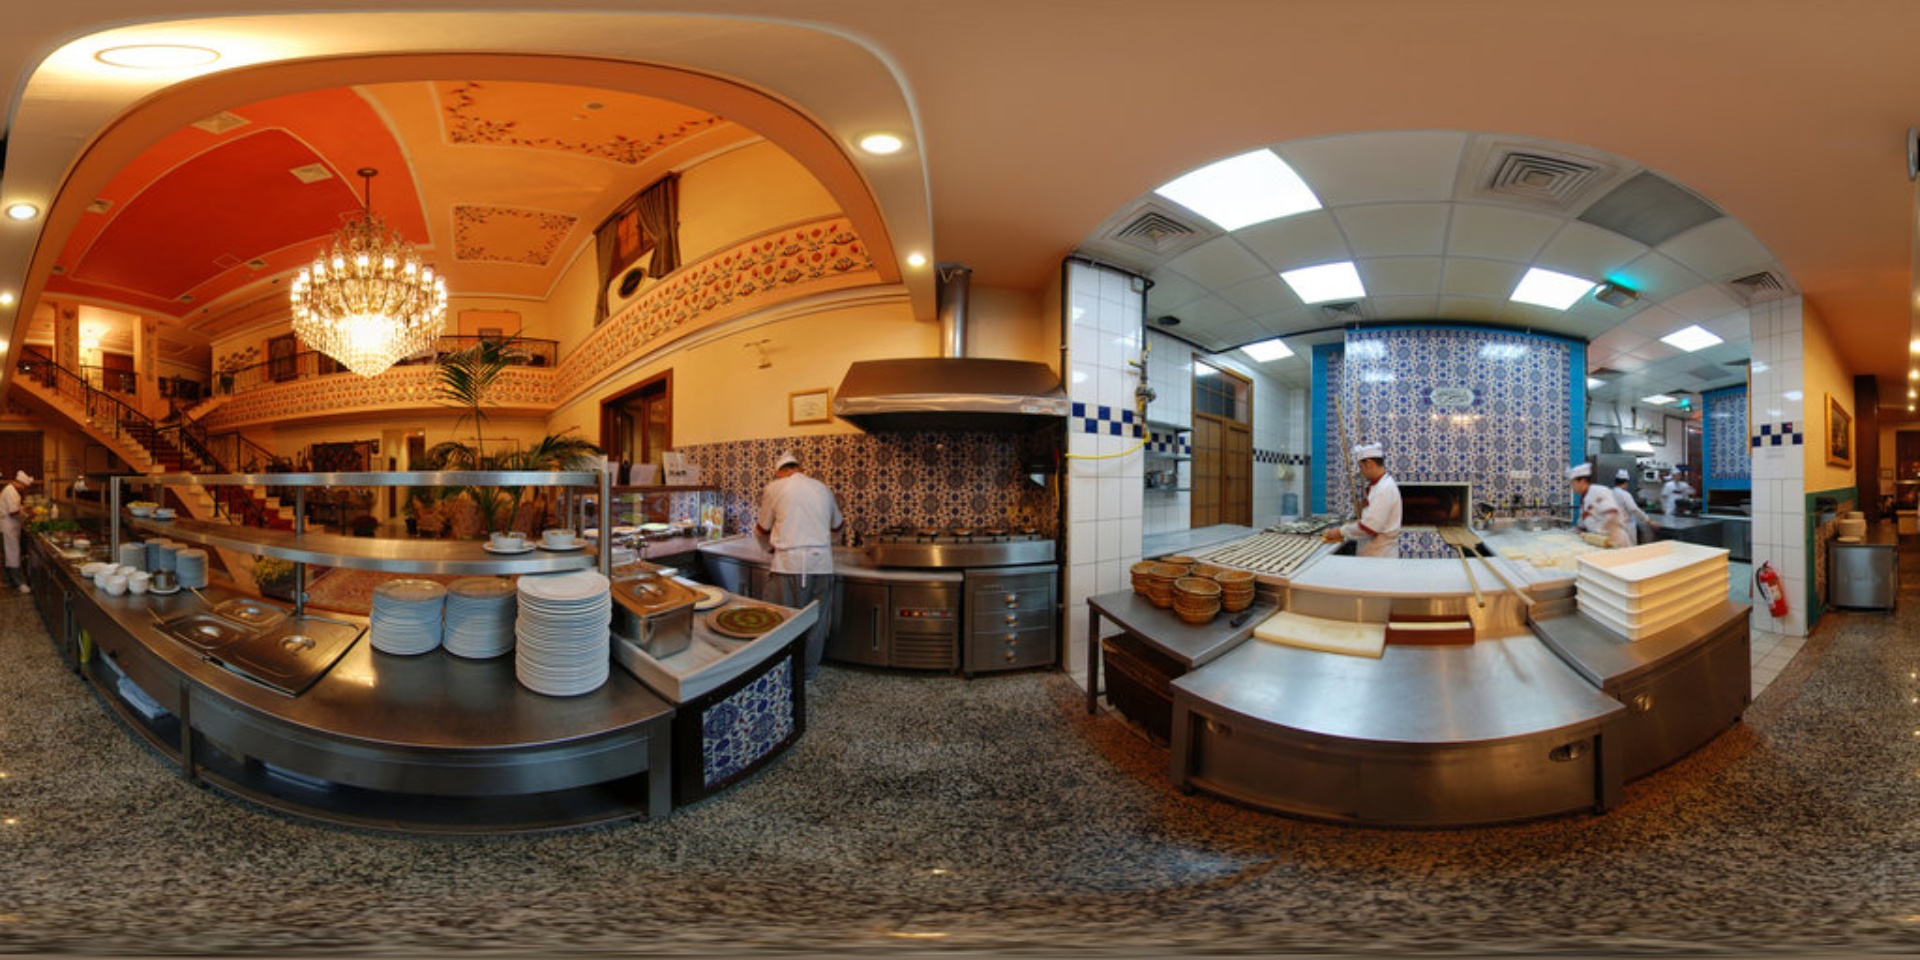
Referred object: the large crystal chandelier

Referred object: the chef opposite the blue-tiled oven